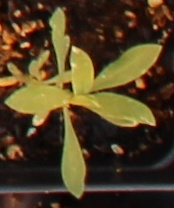
Label: Kochia